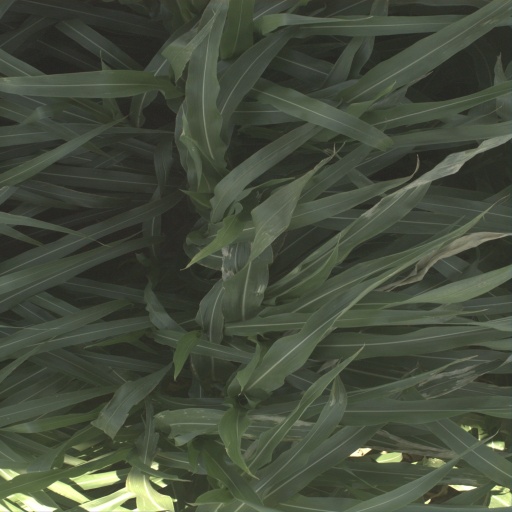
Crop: sorghum